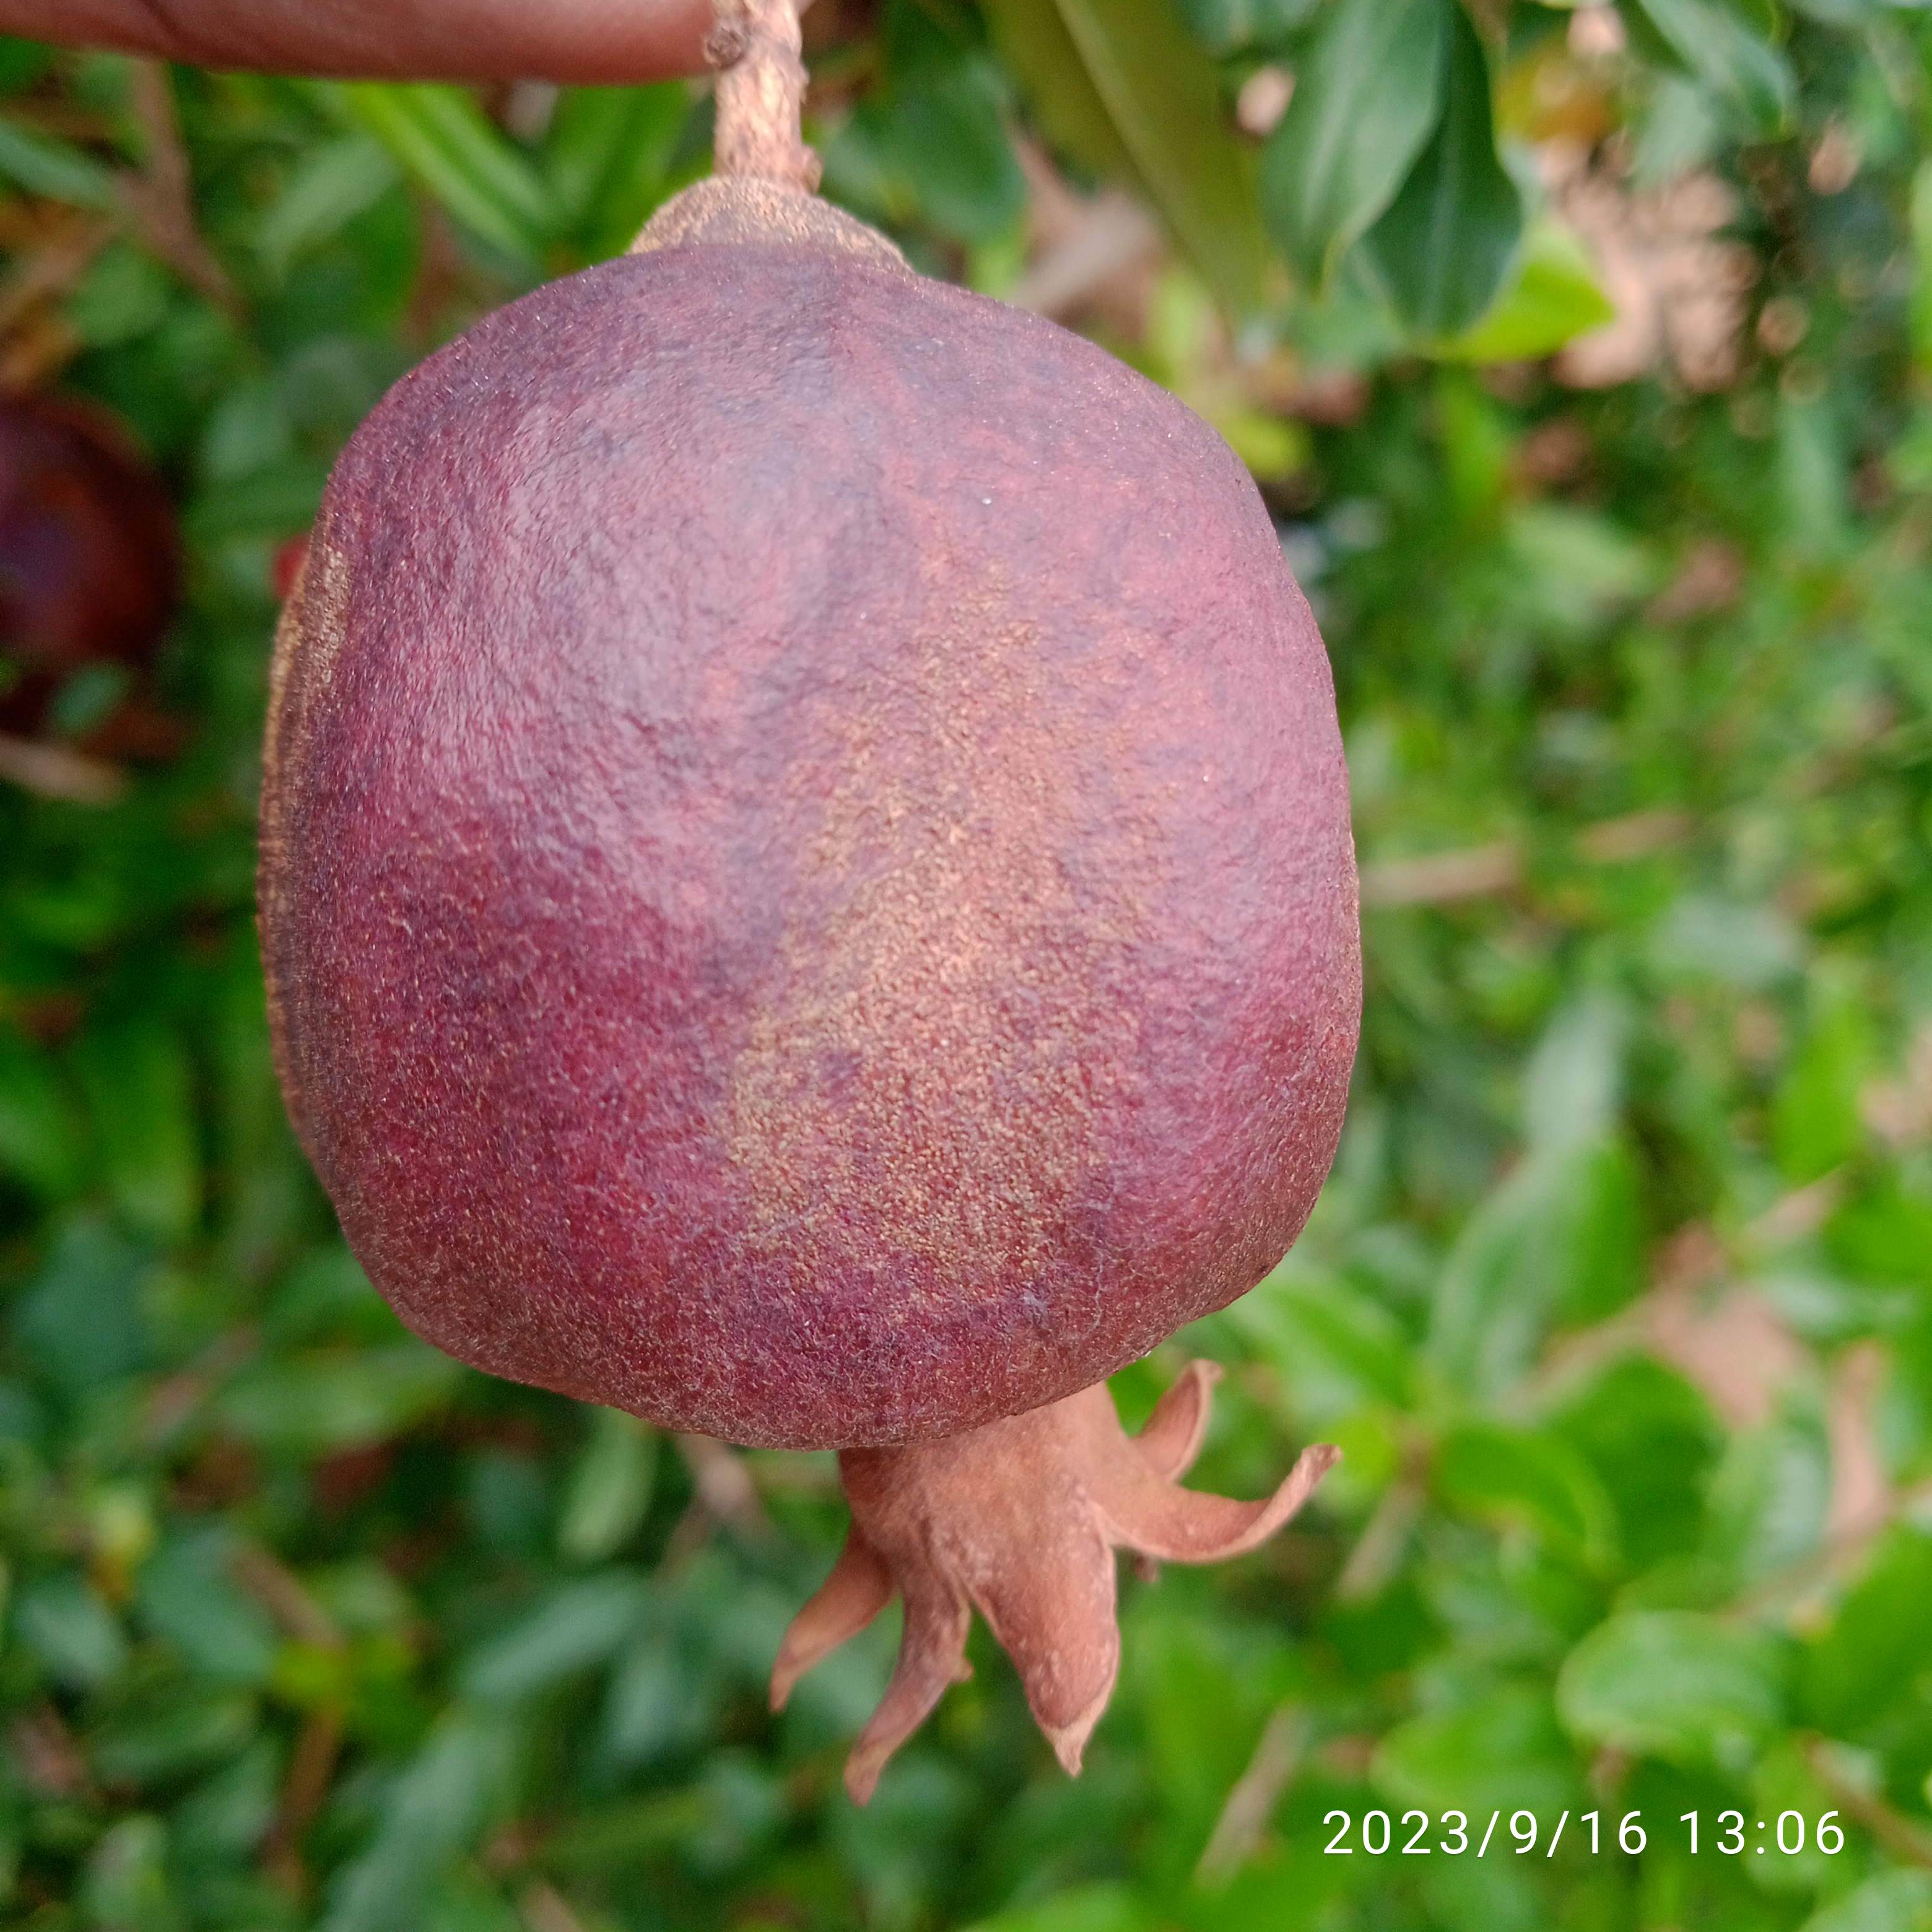
Label: Alternaria